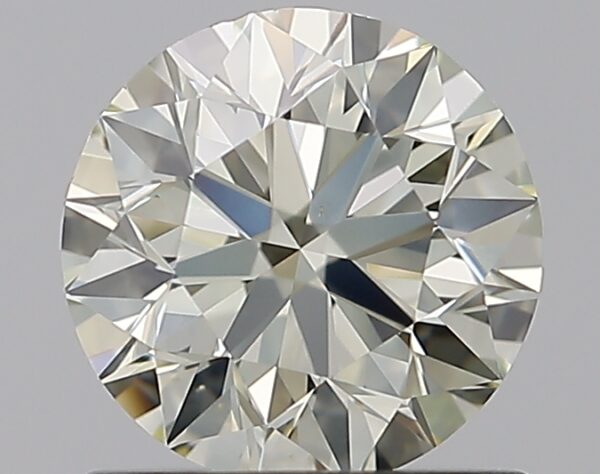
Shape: round
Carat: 1
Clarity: VS1
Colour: N
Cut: EX
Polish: EX
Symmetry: EX
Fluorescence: N
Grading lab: GIA
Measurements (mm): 6.3 x 6.35 x 4